Omegaverse

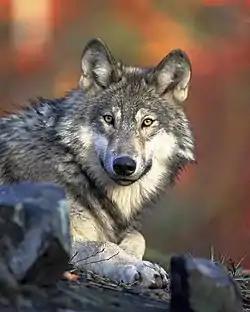
Omegaverse supposes the existence of a dominance hierarchy among humans, similar to wolves and other canids.

Omegaverse, also known as A/B/O or α/β/Ω (an abbreviation for "alpha/beta/omega"), is a subgenre of speculative erotic fiction. The genre supposes the existence of a dominance hierarchy among humans, as similar to that associated with wolves and other canids, that is composed of dominant "alphas", neutral "betas", and submissive "omegas". This hierarchy determines how people interact with one another in romantic, erotic and sexual contexts. Though tropes associated with Omegaverse can be observed in works published as early as the 1960s, the genre formally originated in the 2010s as a subgenre of erotic slash (same-sex) fan fiction, as a fusion of elements of werewolf fiction and the mpreg subgenre.